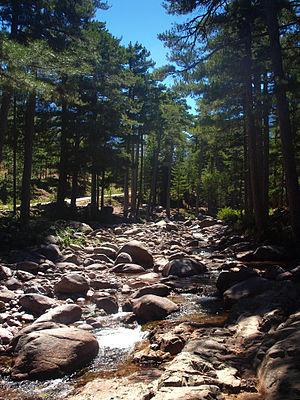
Asco est une commune française située dans la circonscription départementale de la Haute-Corse et le territoire de la collectivité de Corse. Elle appartenait à la piève de Caccia.
L'Asco, en corse l'Ascu, est une rivière française de l'île de Corse, département de Haute-Corse. Il constitue l'affluent principal du Golo dont il représente près de 40 % du débit.